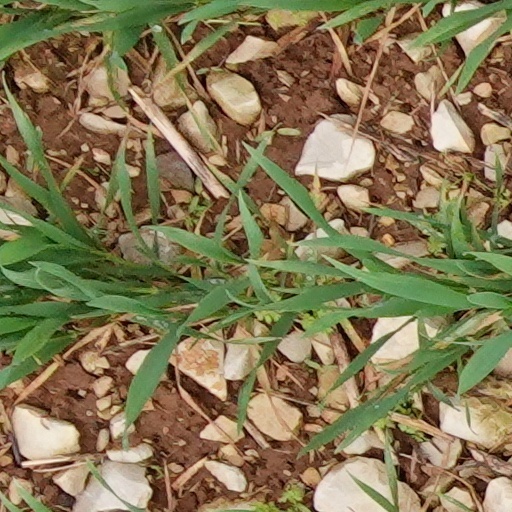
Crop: wheat